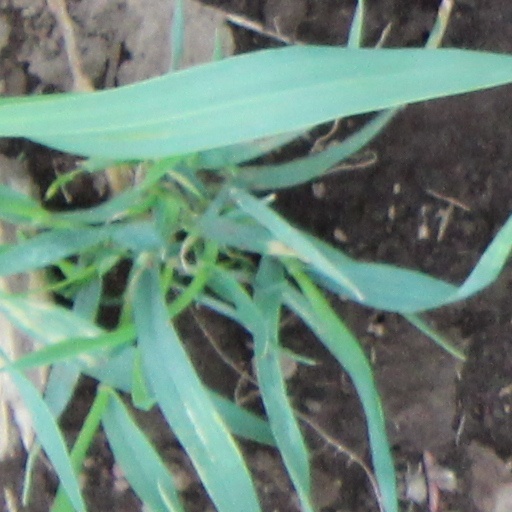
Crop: wheat